List of birds of Lakshadweep

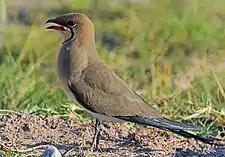
Collared pratincole

Nightjars are medium-sized nocturnal birds that usually nest on the ground. They have long wings, short legs and very short bills. Most have small feet, of little use for walking, and long pointed wings. Their soft plumage is camouflaged to resemble bark or leaves.